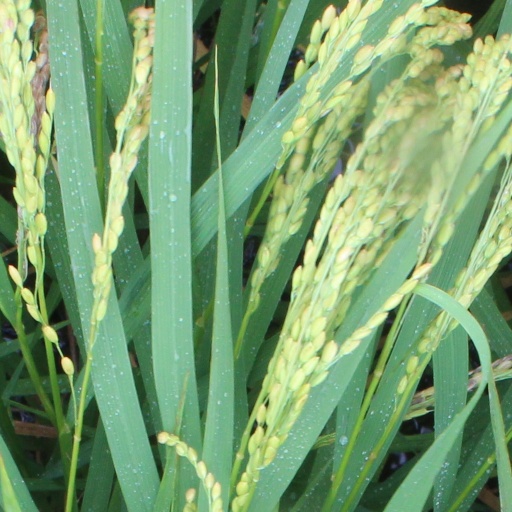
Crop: rice